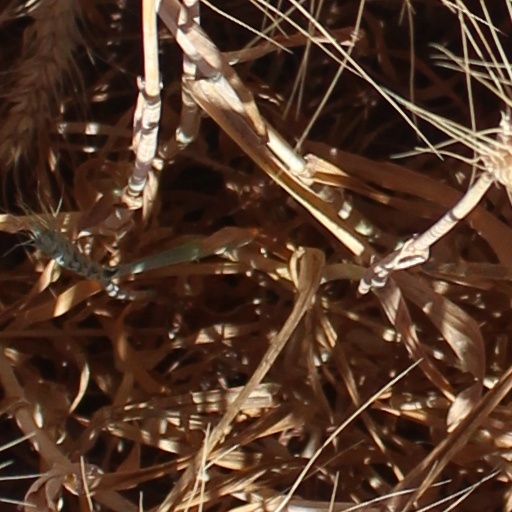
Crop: wheat